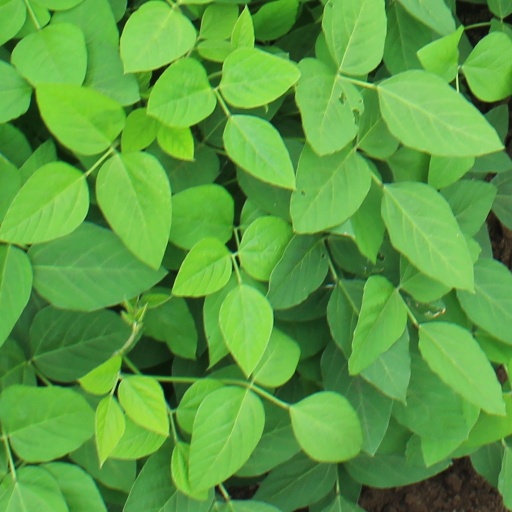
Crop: soybean